Dominique Provost-Chalkley

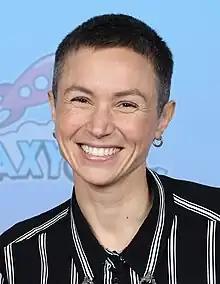
Provost-Chalkley in 2023

Dominique Provost-Chalkley (born 24 March 1990) is a British-Canadian actor, best known for their role as Waverly Earp on the television series "Wynonna Earp".